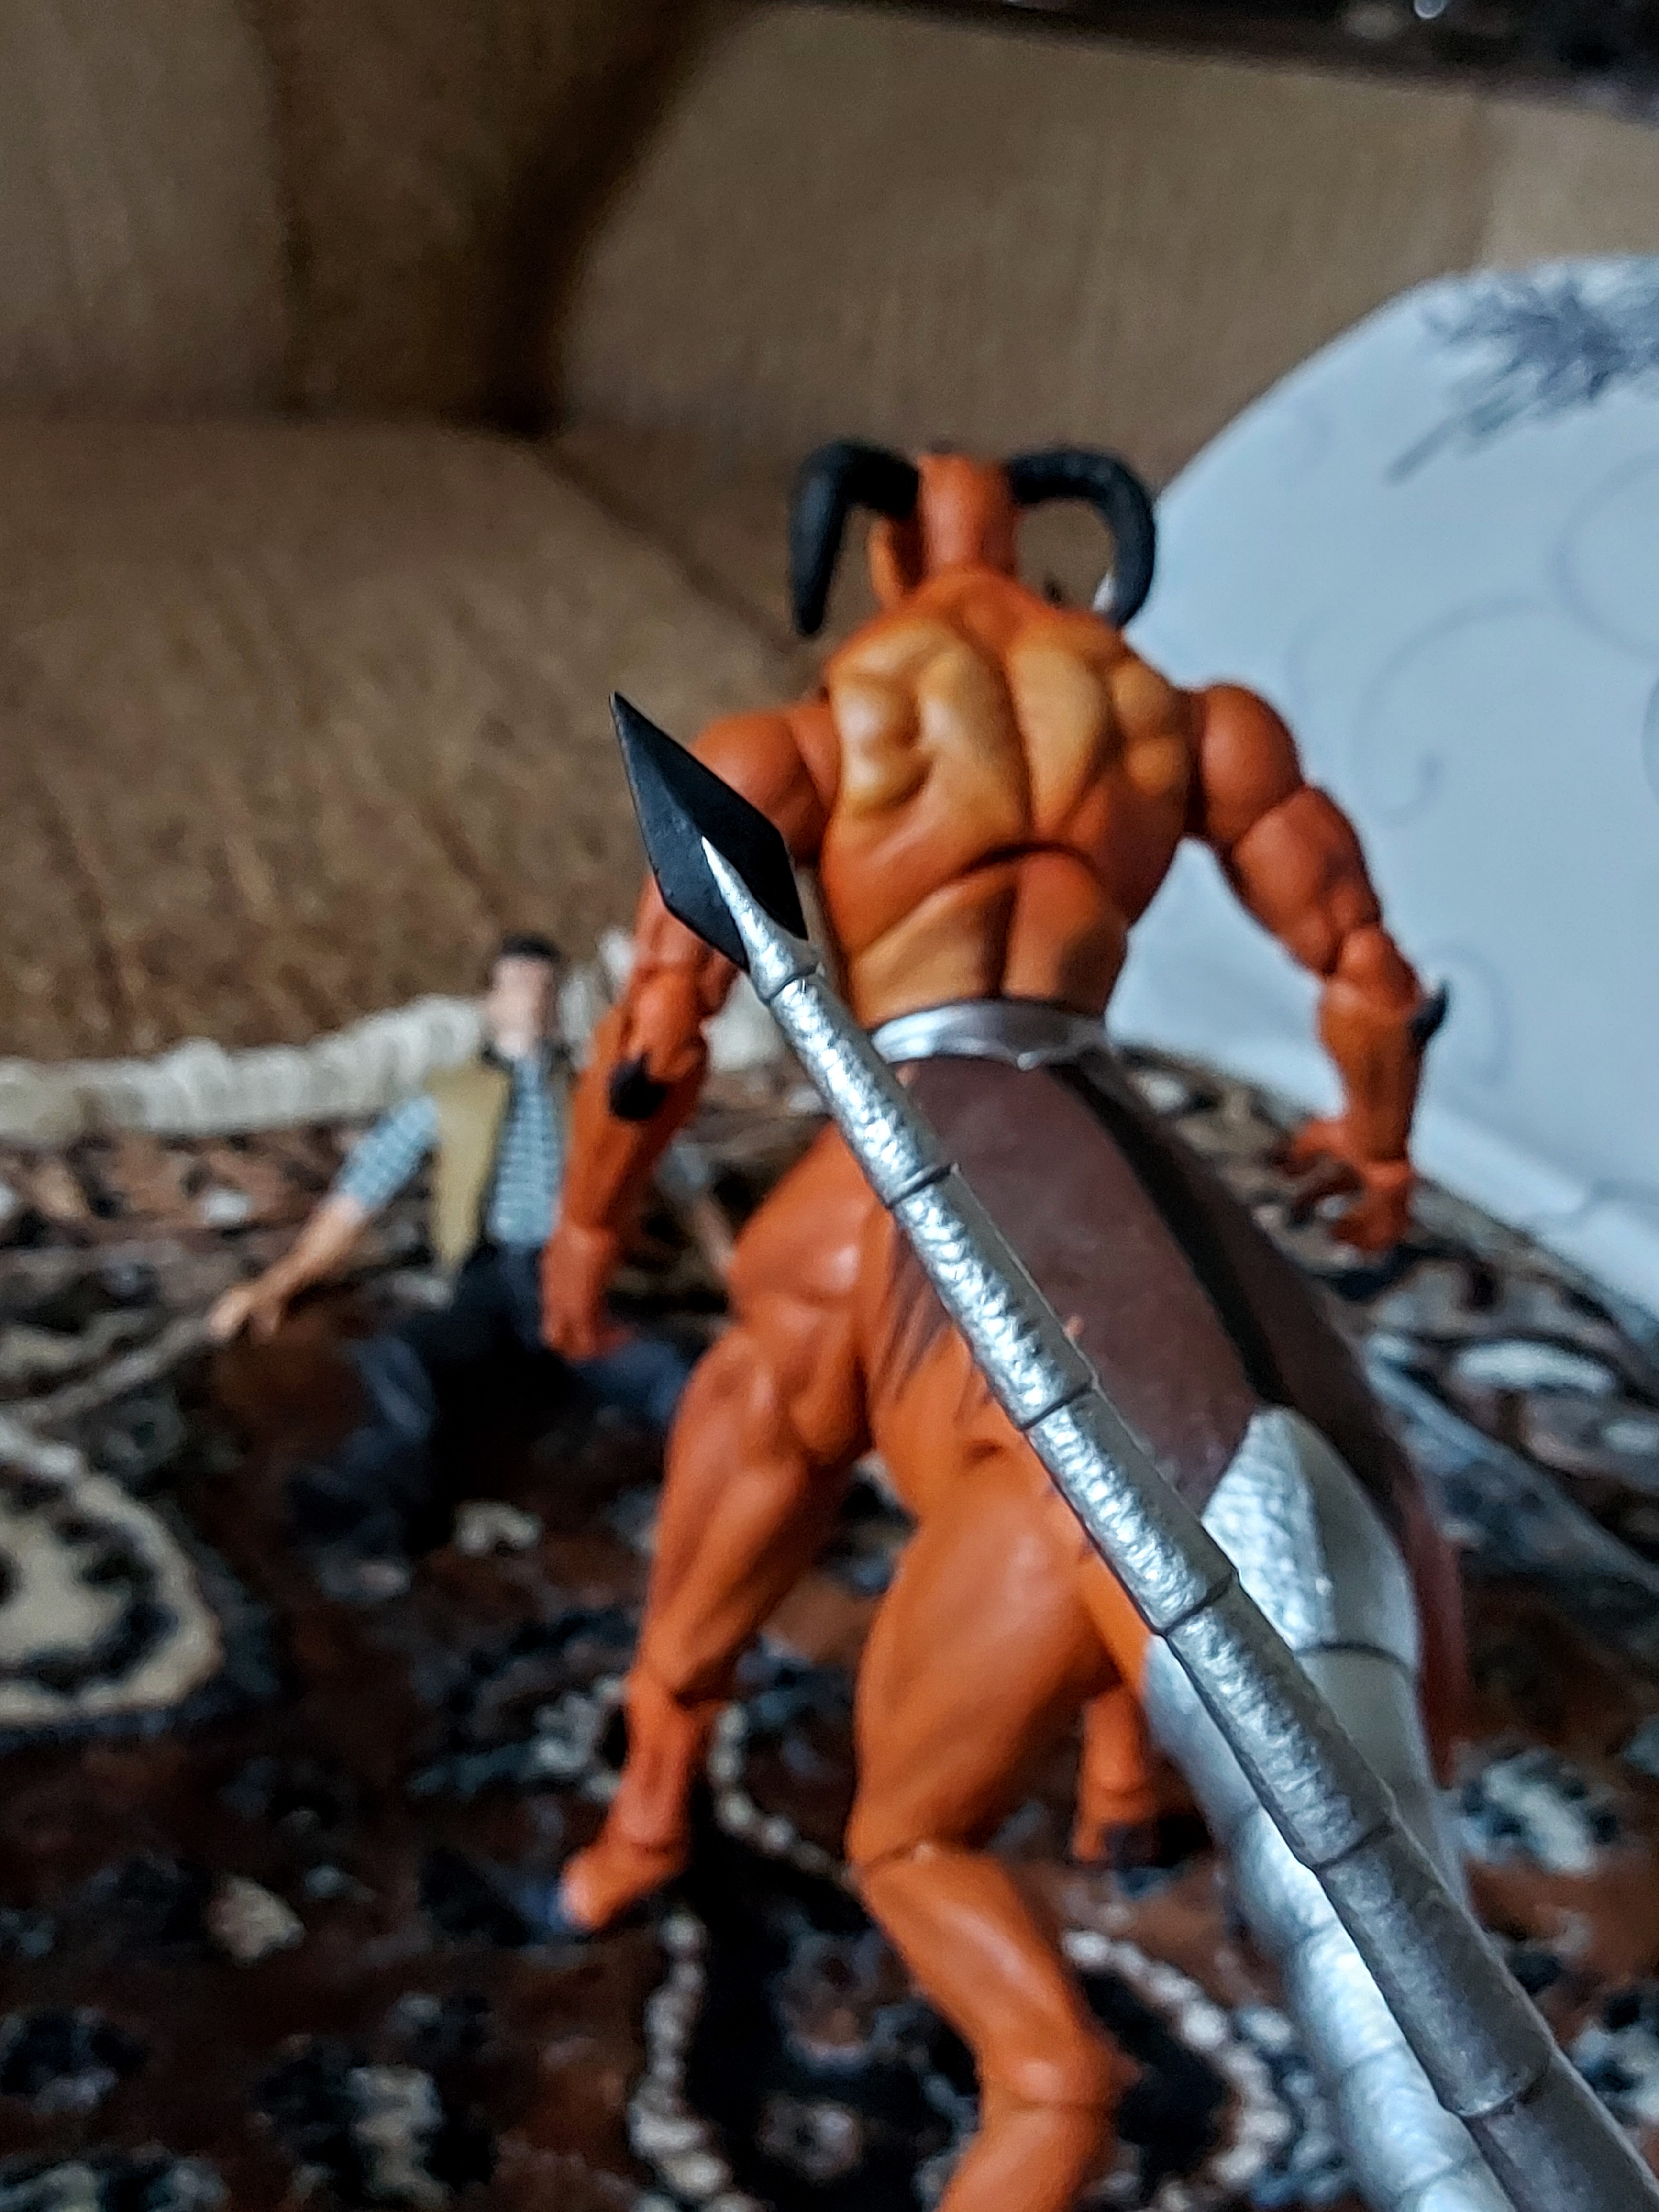
Shokan, storm, collectibles, warrior, fighter, action, figure, toy, wood, electric blue, nail, event, art, couch, flesh, carmine, metal, Barechested, plastic, action figure, fiction, fictional character, throw pillow, pillow, chest, rock, knife